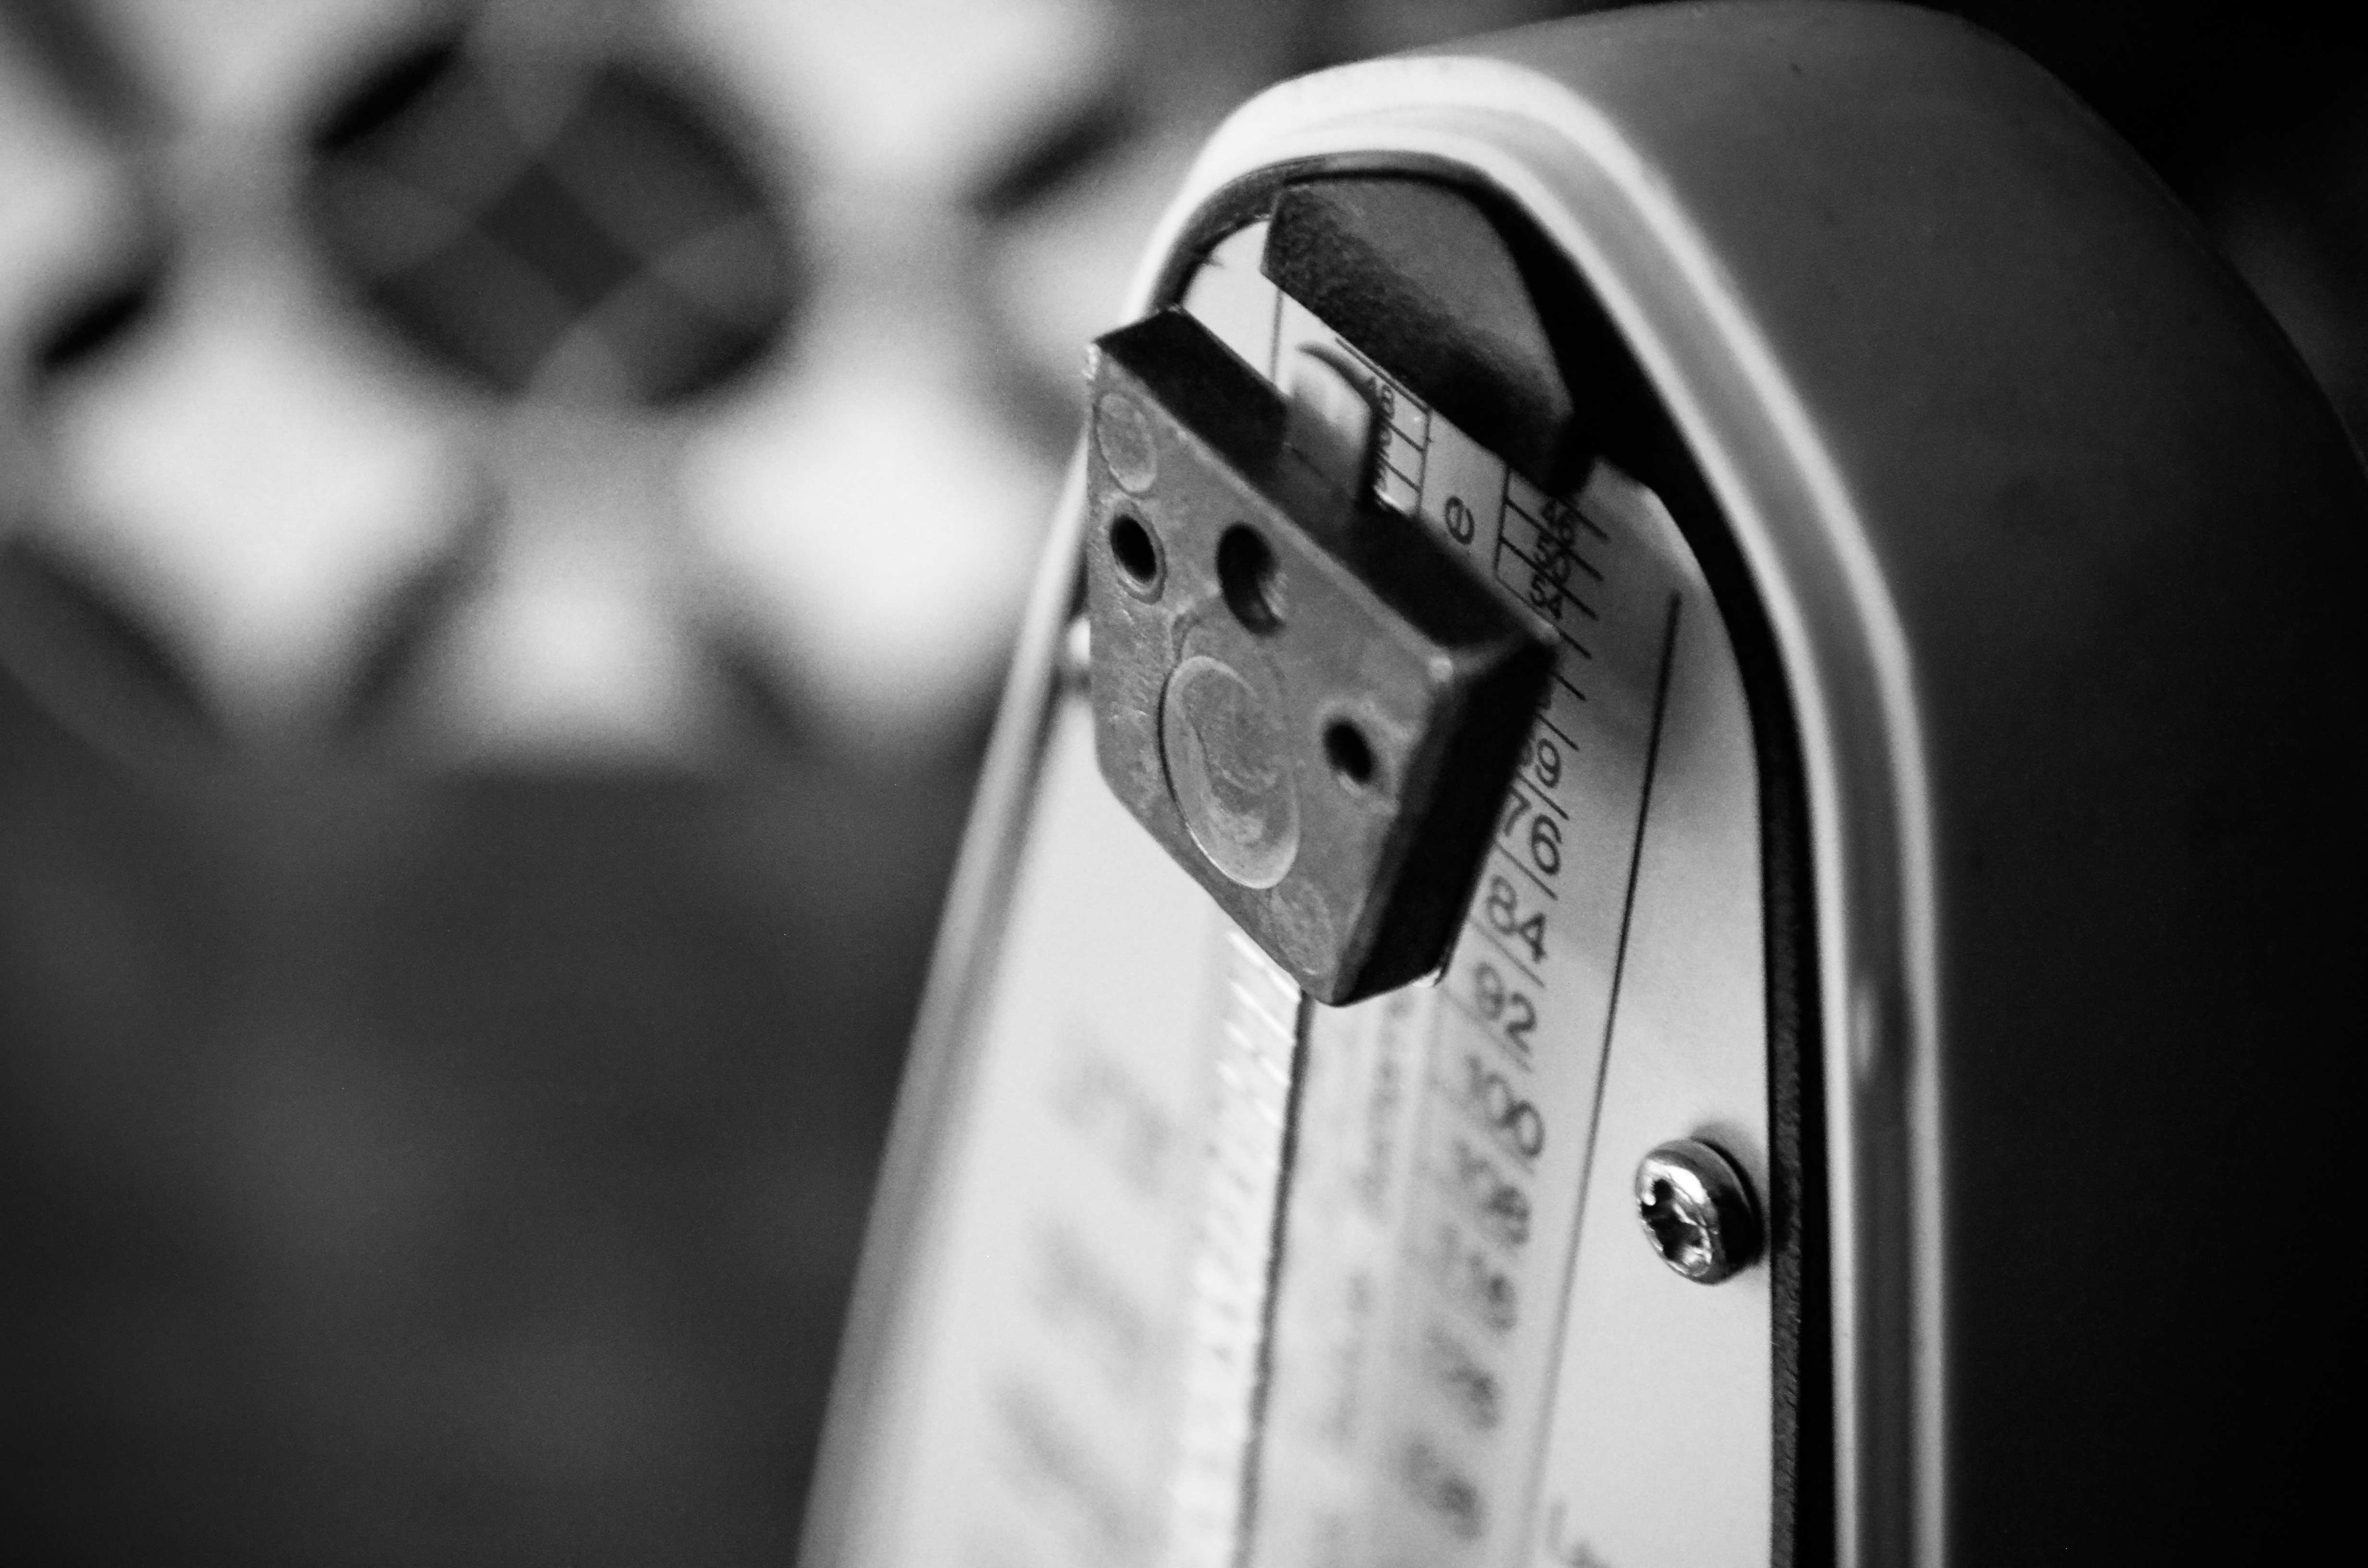
hand, light, black and white, white, photography, wheel, darkness, black, monochrome, close up, monochrome photography, film noir, single lens reflex camera